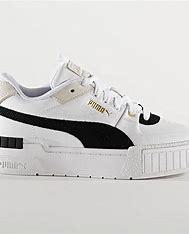
Brand: Puma
Model: Cali Sport